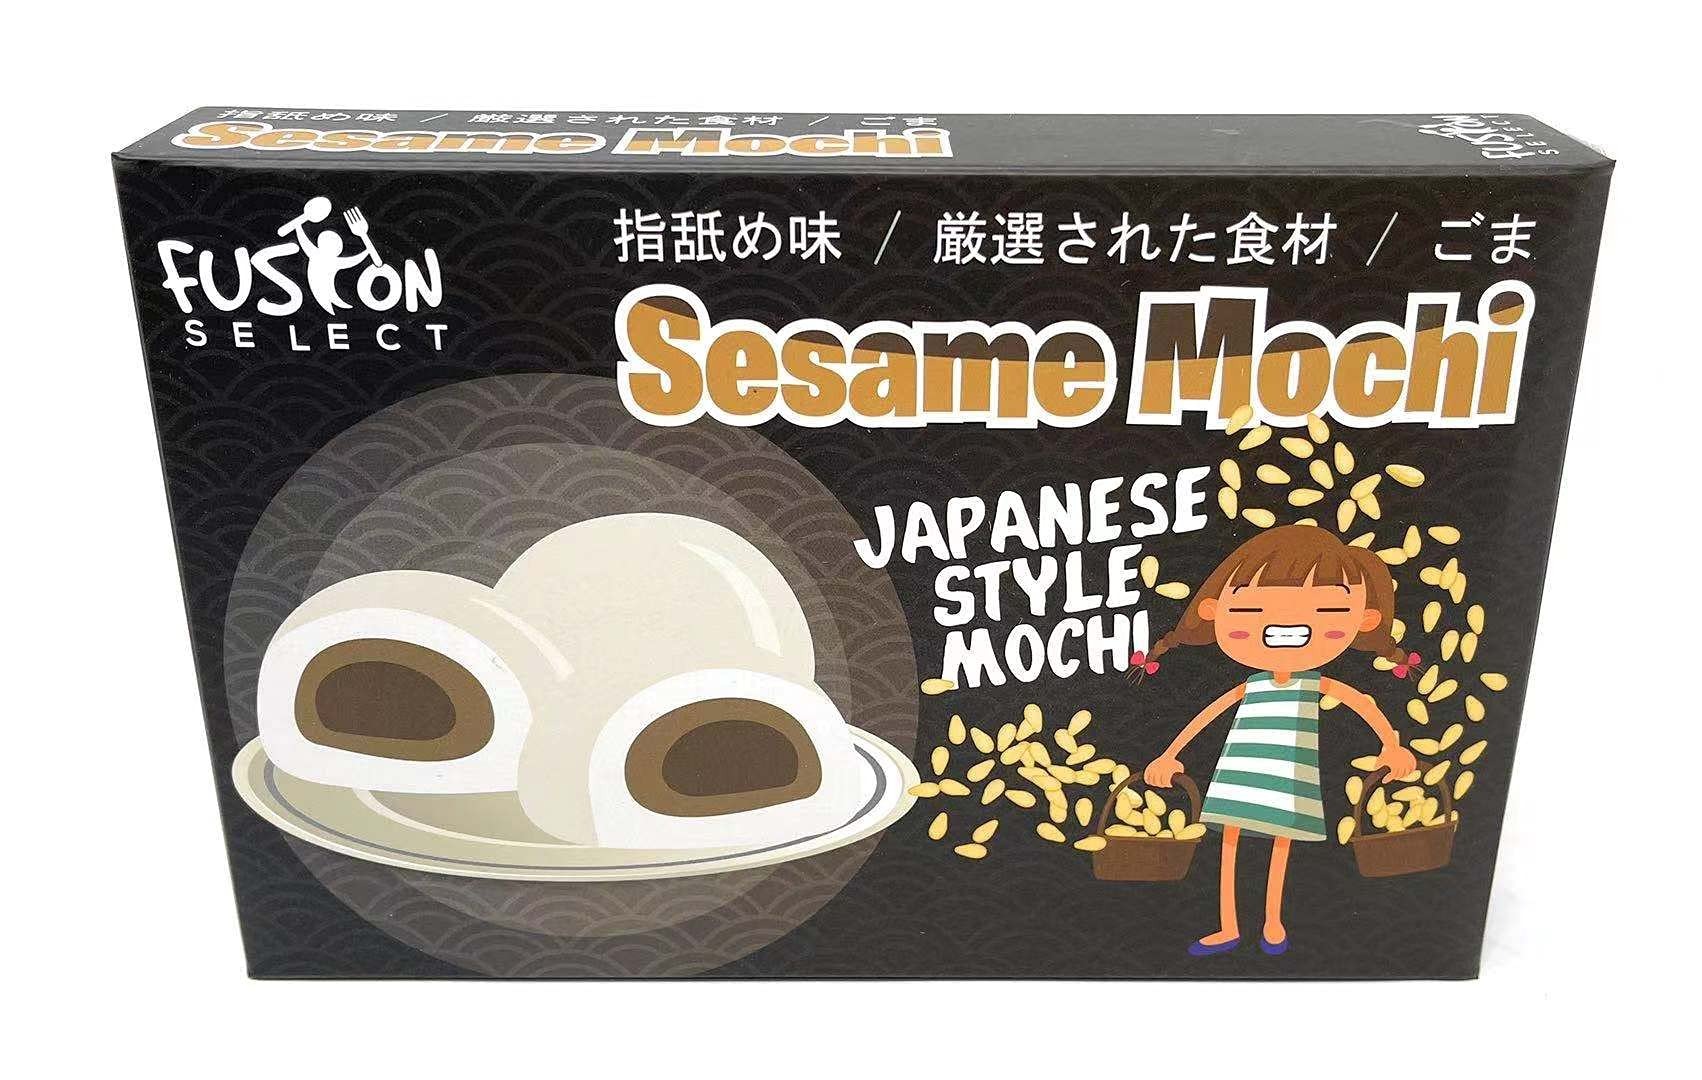
Item Name: Fusion Select Mochi Daifuku Snacks - Traditional Japanese Rice Cakes with Filling - Flavored Asian Sweet Desserts for Family - Chewy and Soft Texture (Sesame)
Bullet Point 1: 😋 A TASTY ARRAY OF FLAVORS - Our mochi snacks come in 6 indulgent flavors, including Strawberry, Lemon, Banana, Brown Sugar Red Bean, Honeydew, and Mango.
Bullet Point 2: 😋 AUTHENTIC JAPANESE INGREDIENTS - These mochi rice cakes are made from the finest ingredients. Enjoy these delectable and authentic Japanese delicacies right in the comfort of your own home!
Bullet Point 3: 😋 SERVE THEM UP ANYTIME - The assortment of flavors makes our Japanese mochi snacks a great treat for parties and other special occasions. You can even treat yourself to a pack or two in your spare time!
Bullet Point 4: 😋 CLEAN & SAFE PACKAGING - Our mochi daifuku snacks are carefully packaged to avoid any damage or contamination during transport. This also helps maintain their freshness and flavorful taste.
Bullet Point 5: 😋 A DELICIOUS GIFT - These mochi dessert snacks are great presents for those who enjoy traditional Japanese mochi. The variety of flavors is sure to delight both first-time and long-time mochi lovers!
Value: 6.3493
Unit: Ounce

Price: 6.99